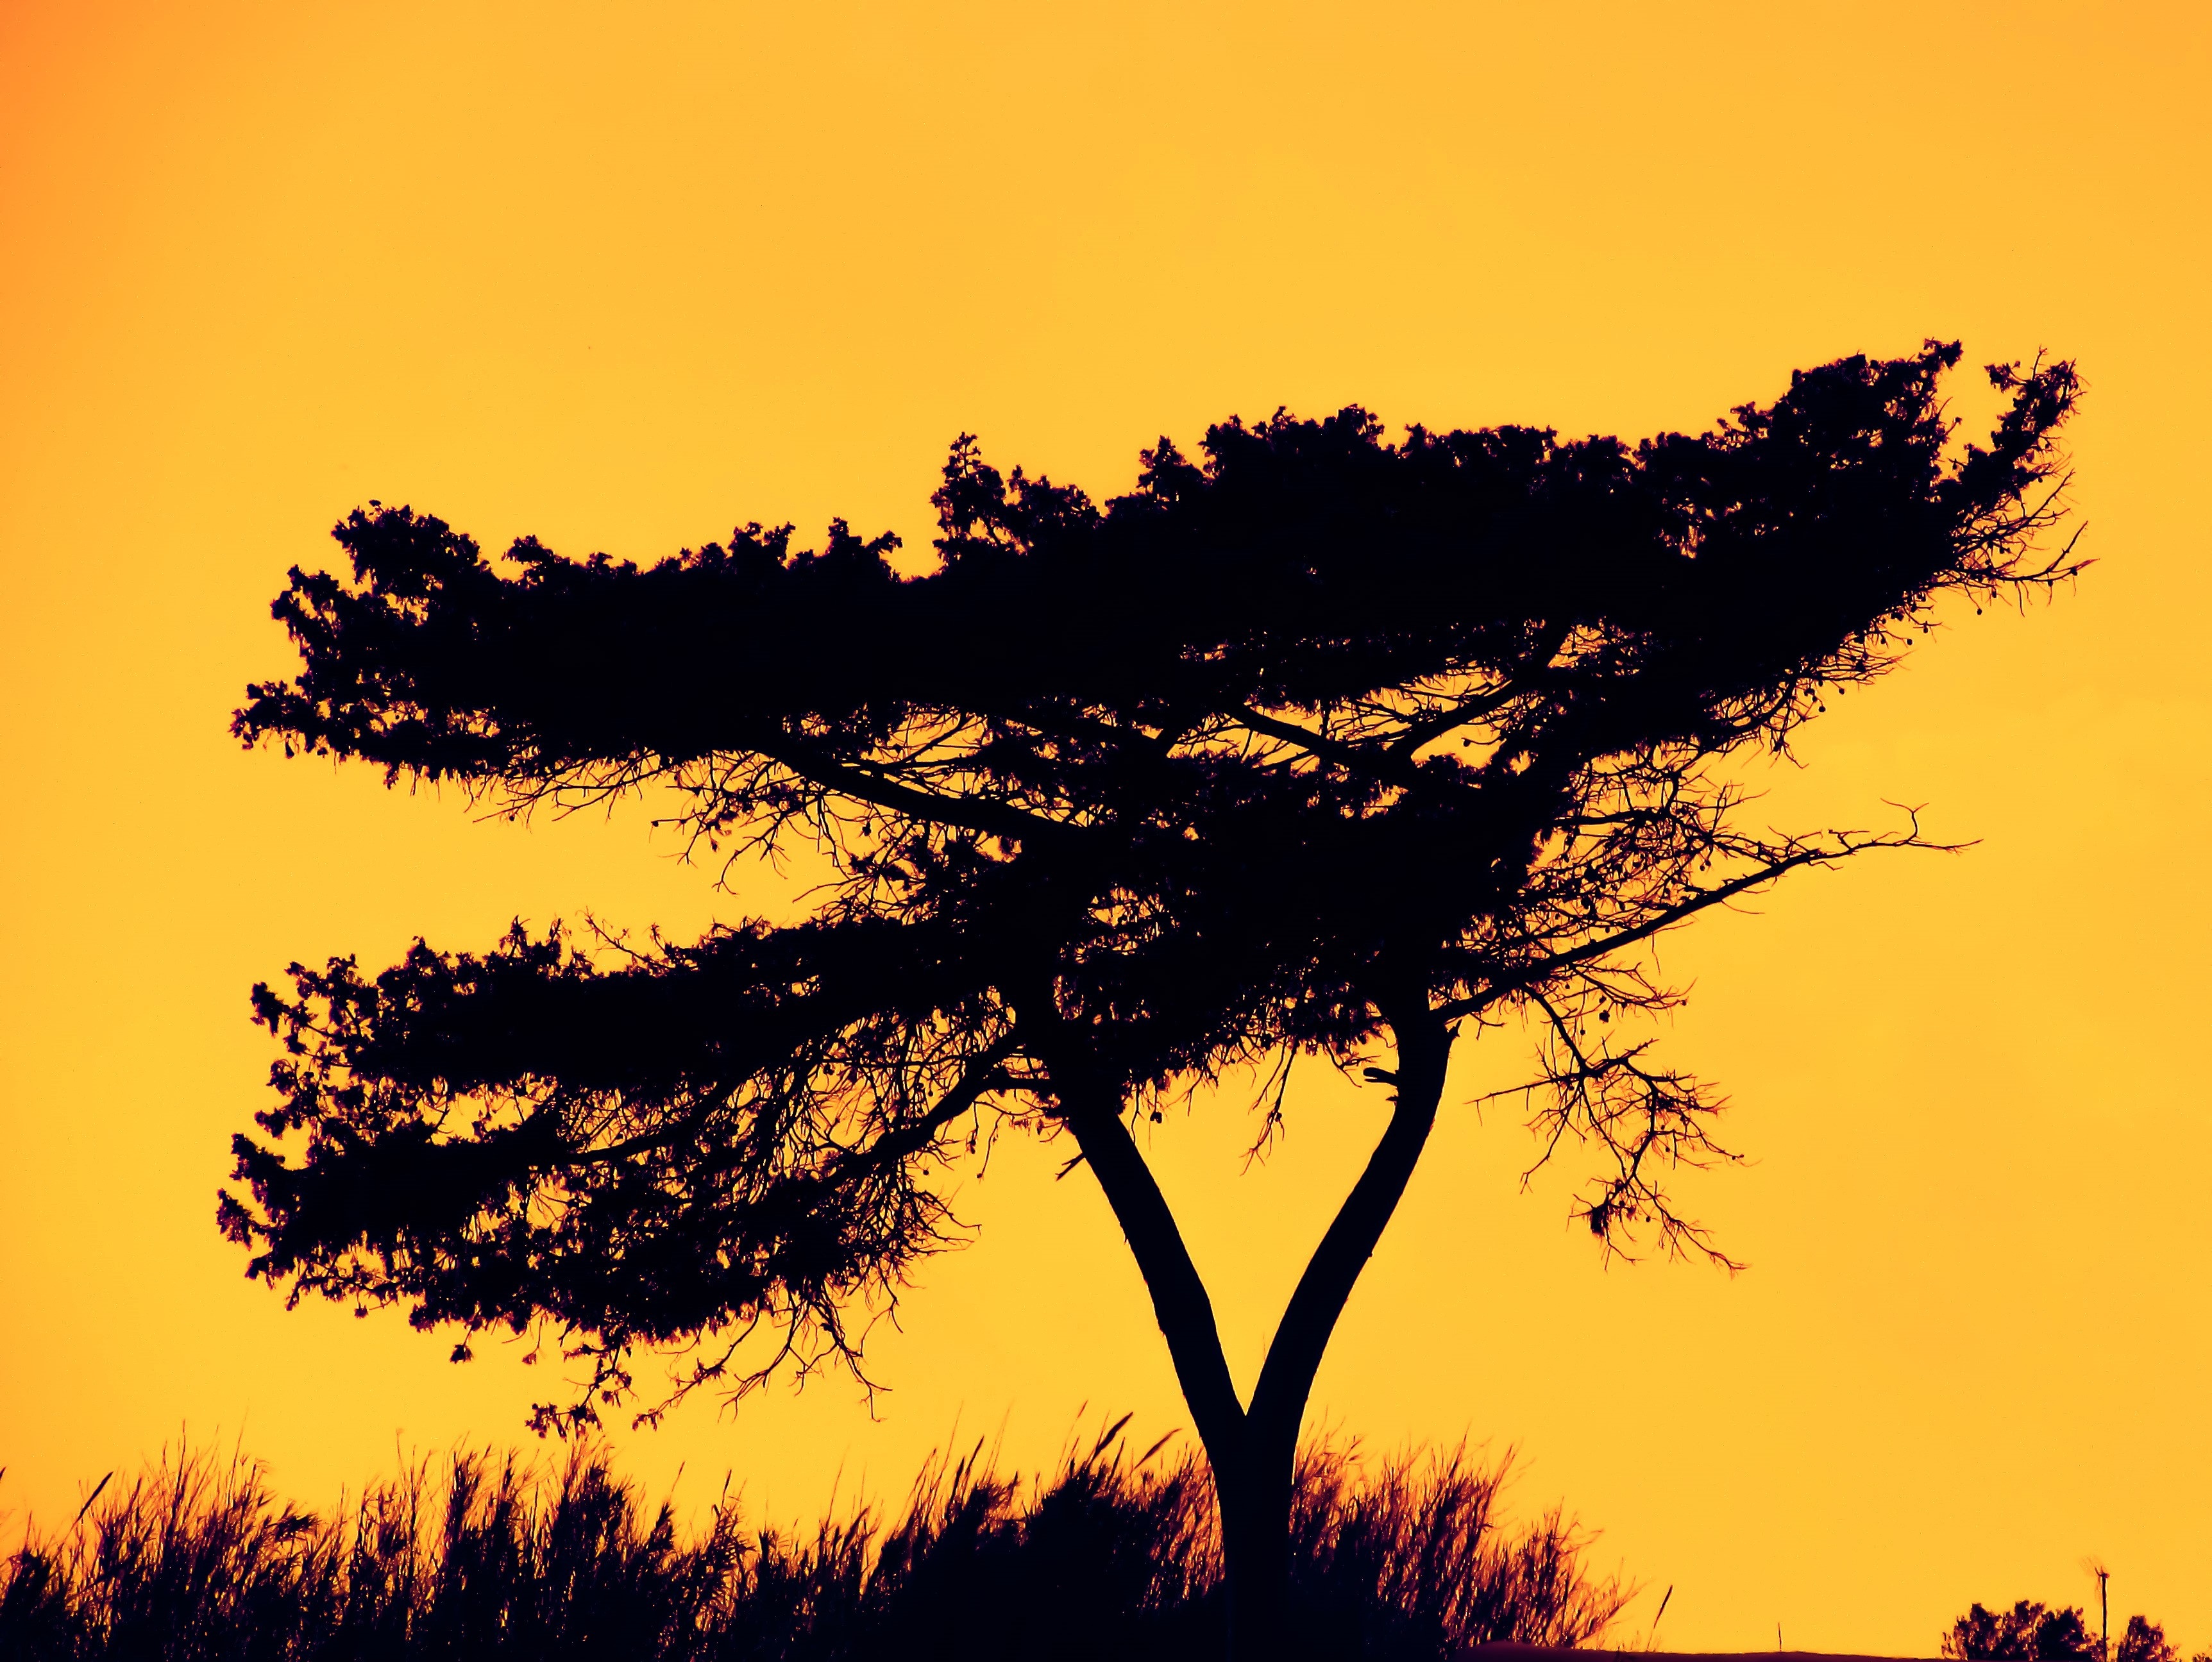
tree, nature, branch, silhouette, cloud, plant, sky, sunrise, sunset, prairie, sunlight, morning, dawn, dusk, evening, orange, scenery, shadow, savanna, afternoon, afterglow, atmospheric phenomenon, woody plant, red sky at morning